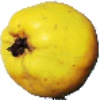
Label: quince